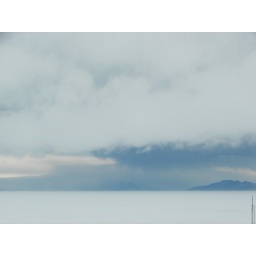
View from my office window in Crary Lab.